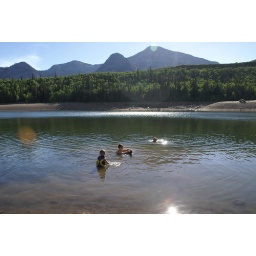
Dzevad, Emina, and Sabina in the lake with mountain background